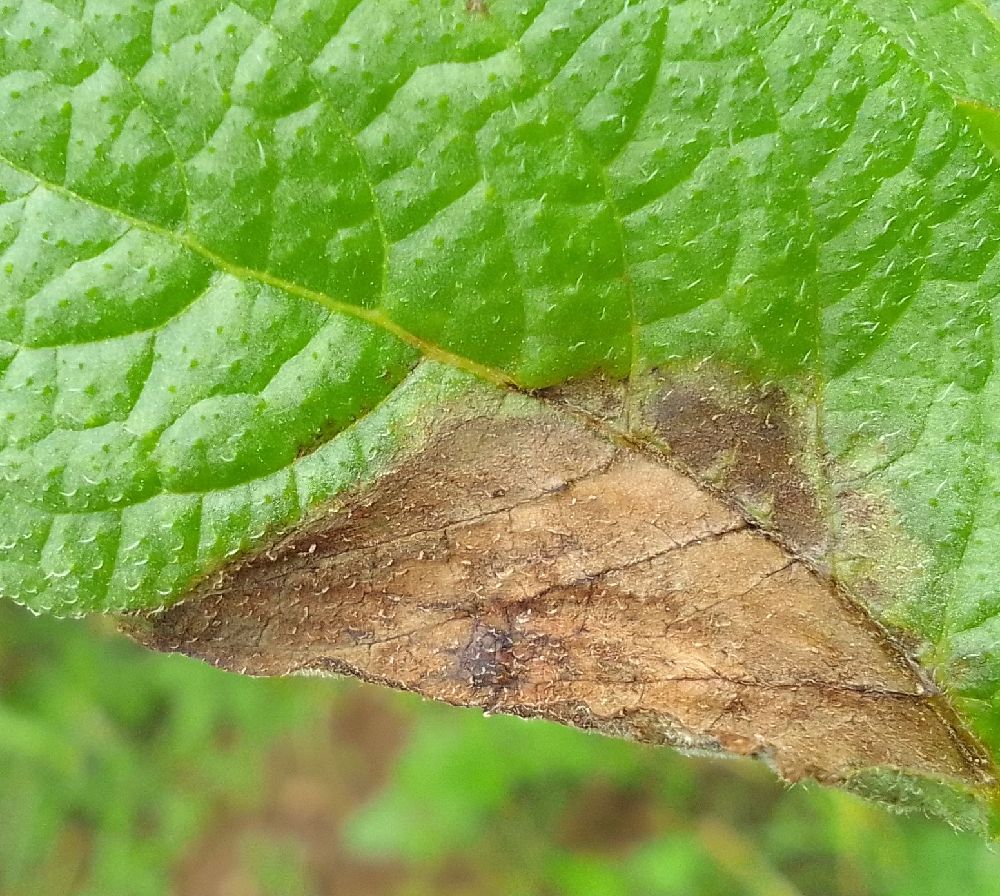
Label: Late blight